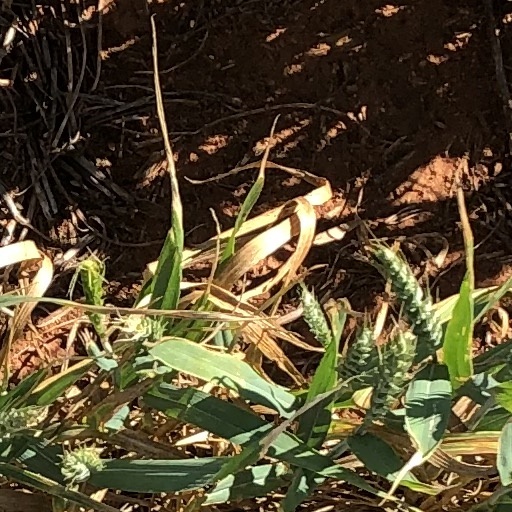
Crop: wheat